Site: brandenburg
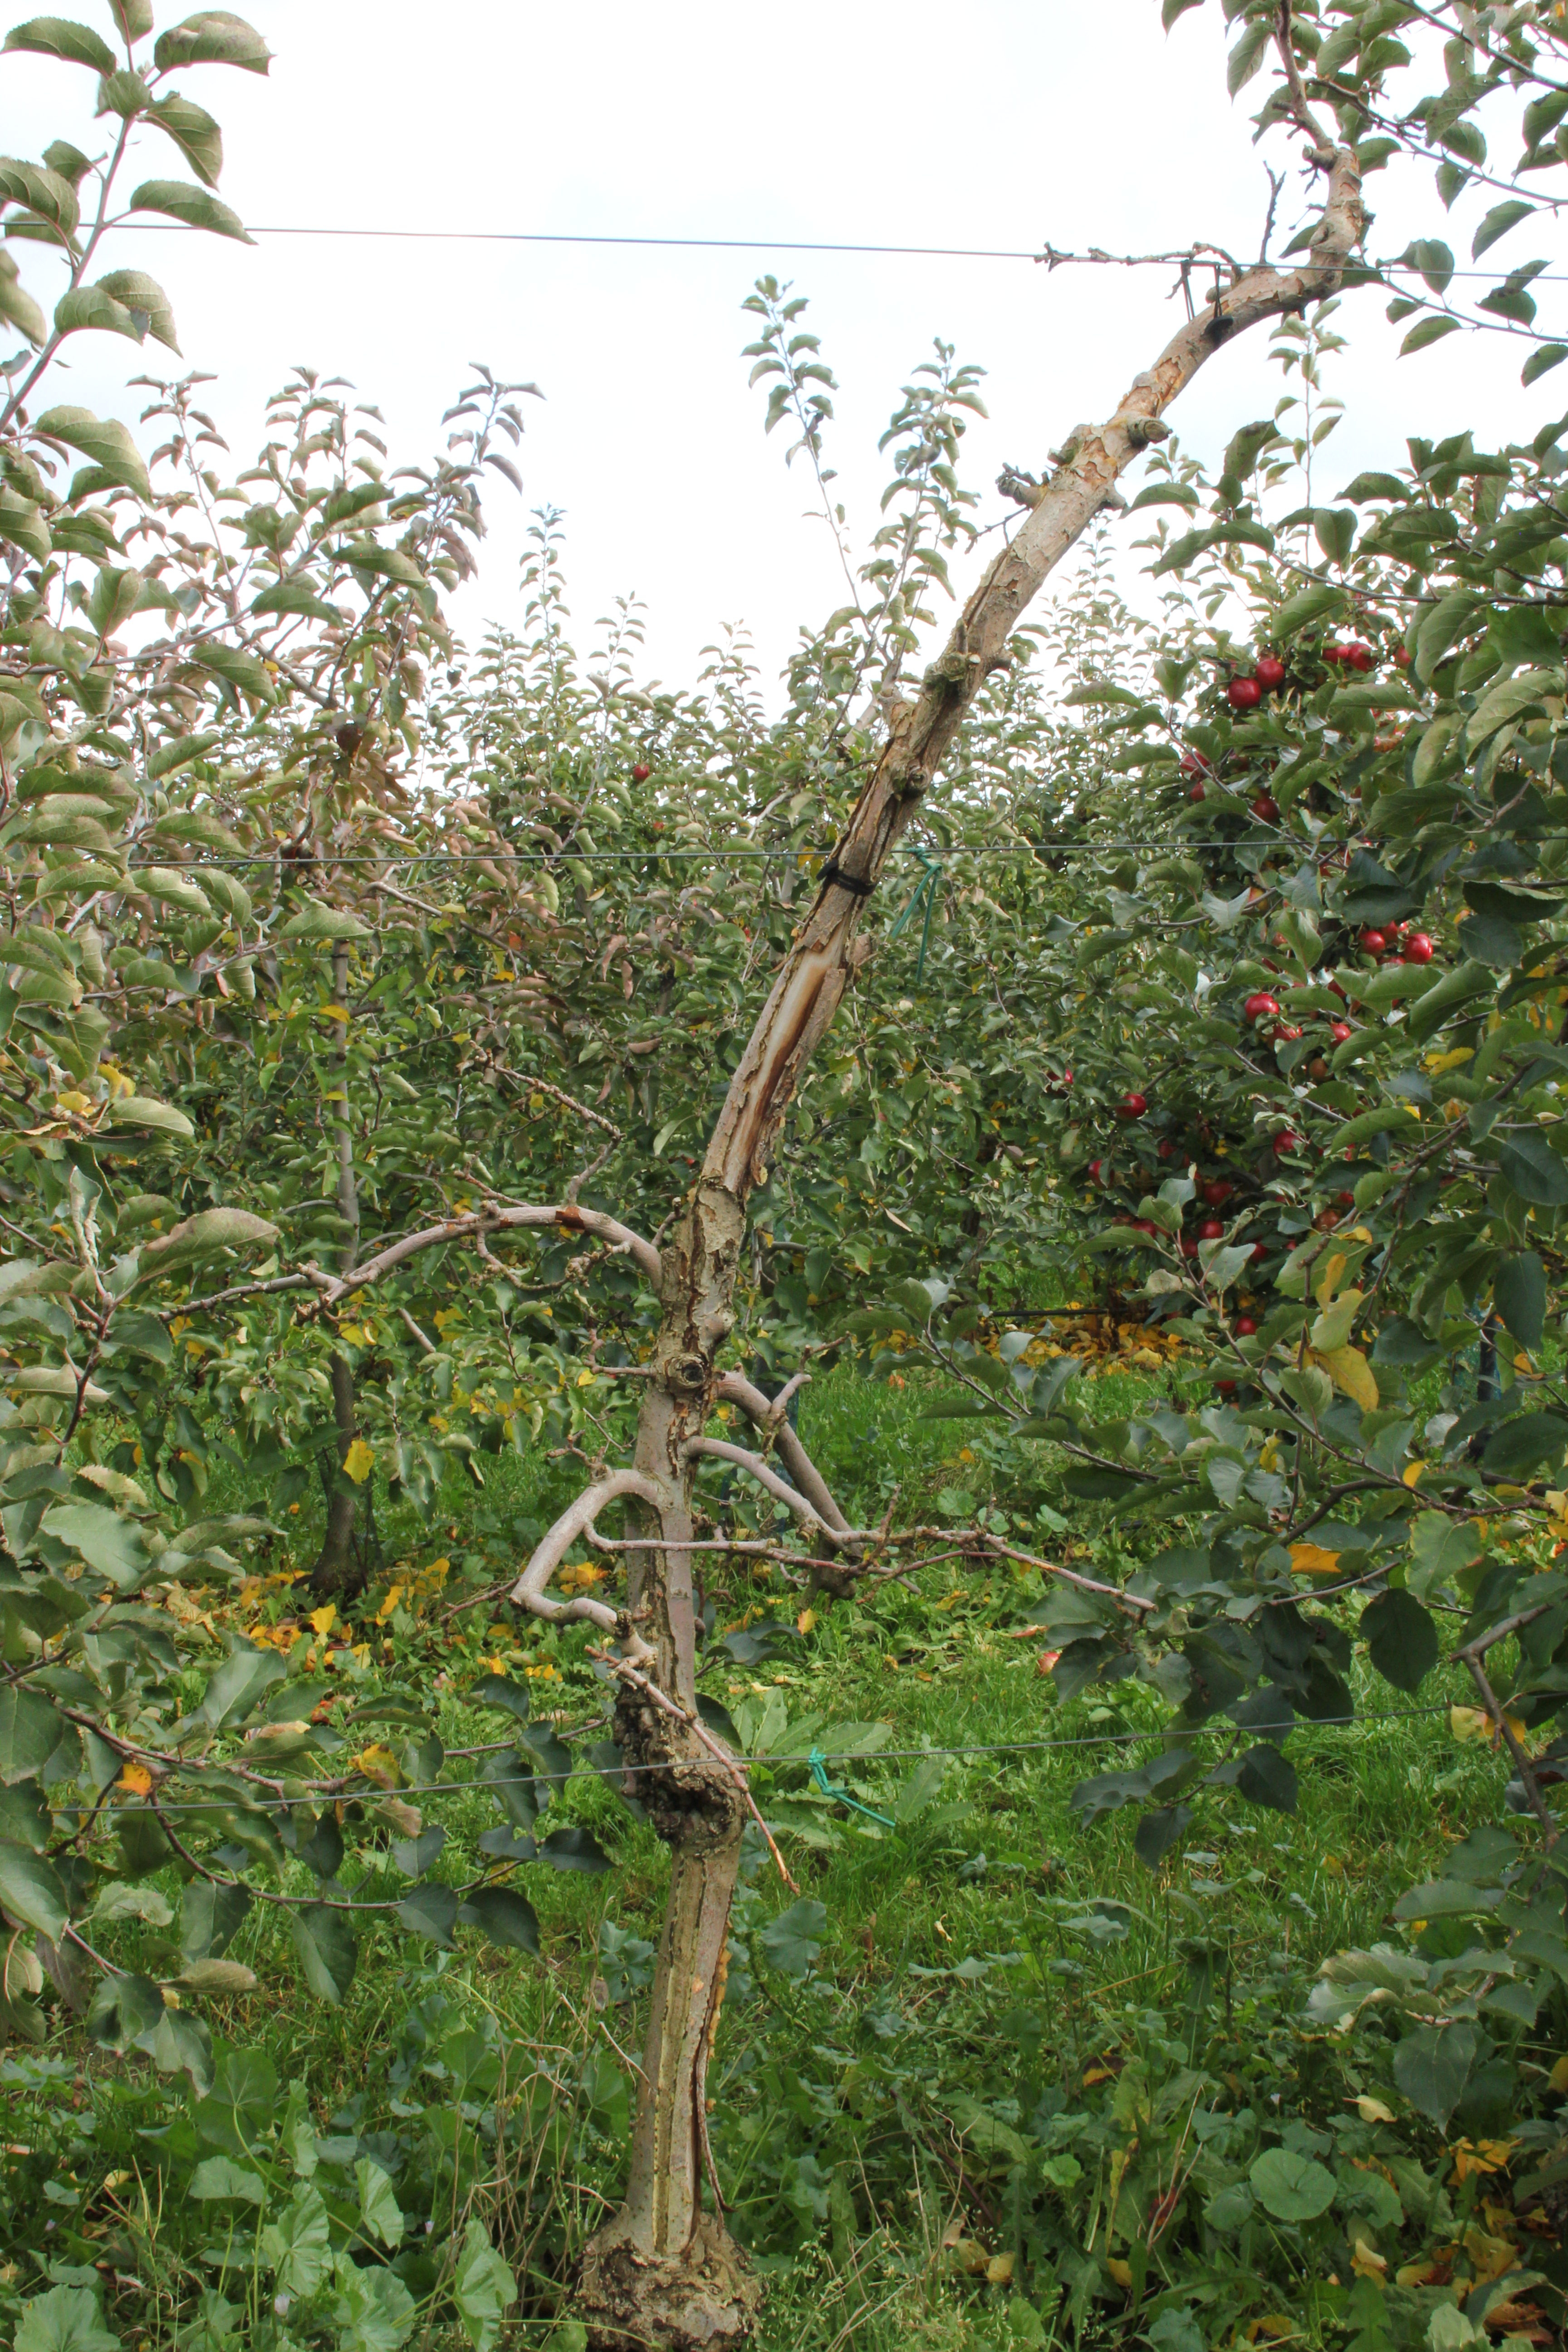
Growth stage (BBCH 91): Senescence, beginning of dormancy